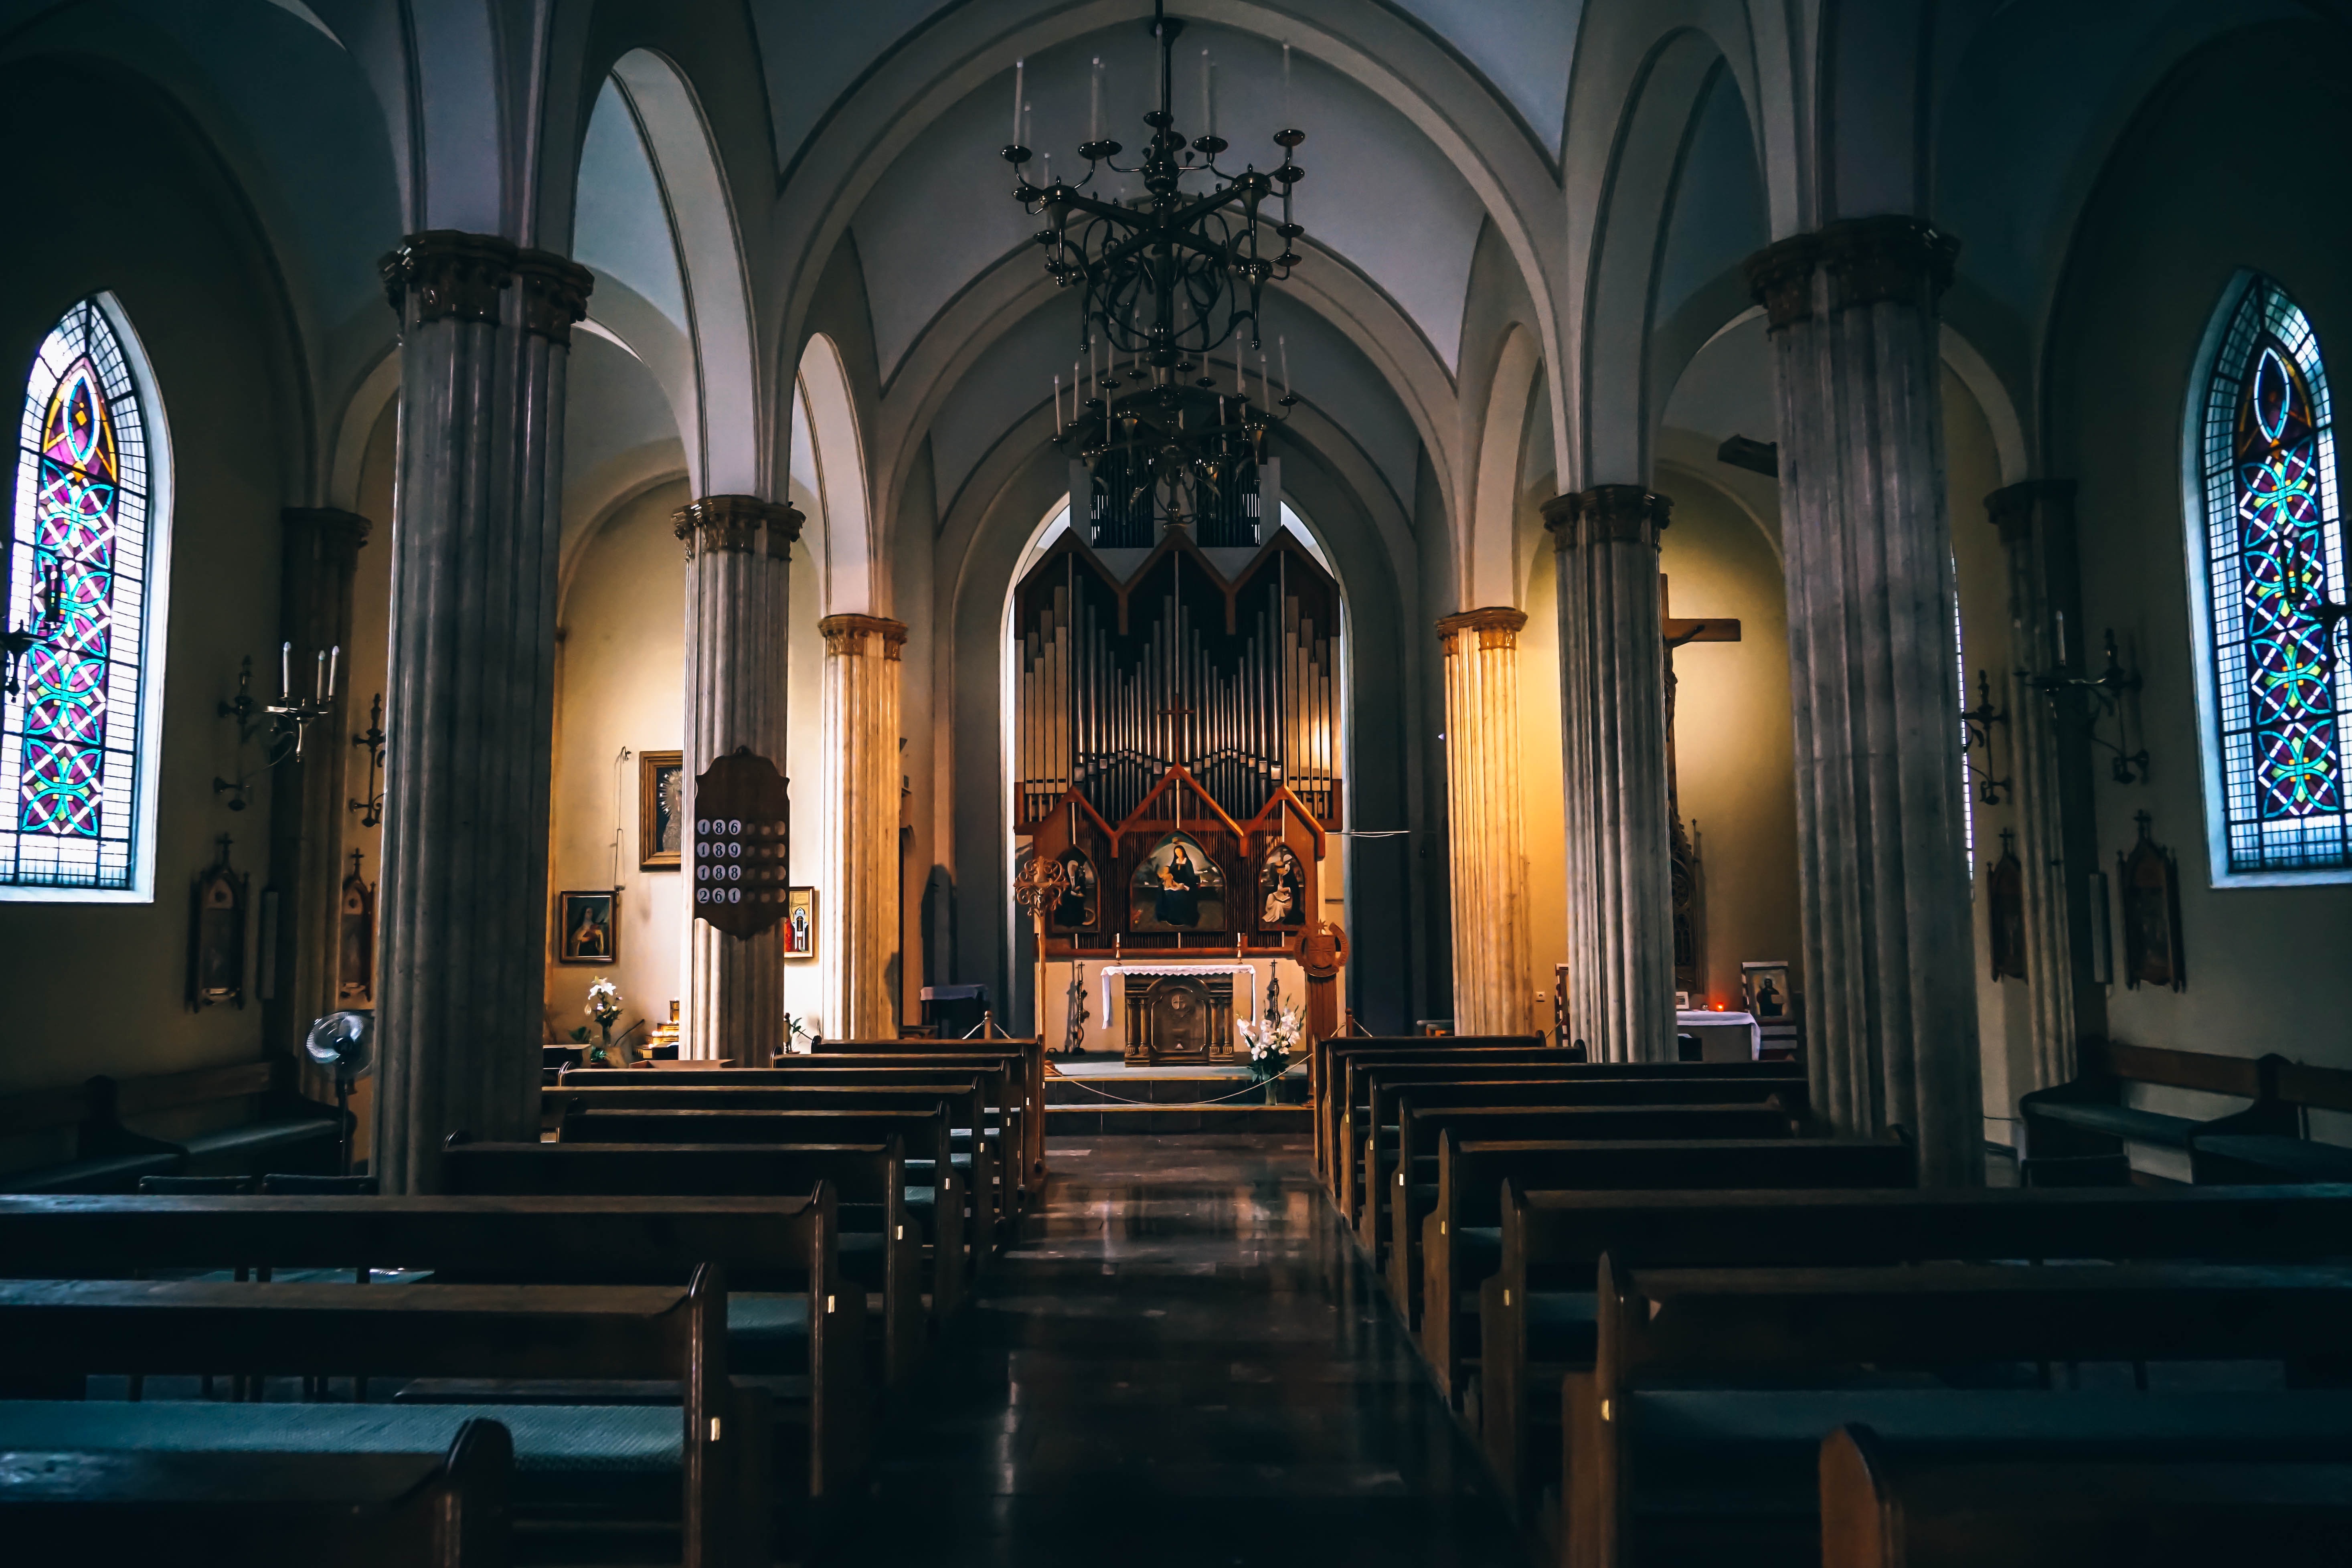
building, church, cathedral, chapel, place of worship, synagogue, basilica